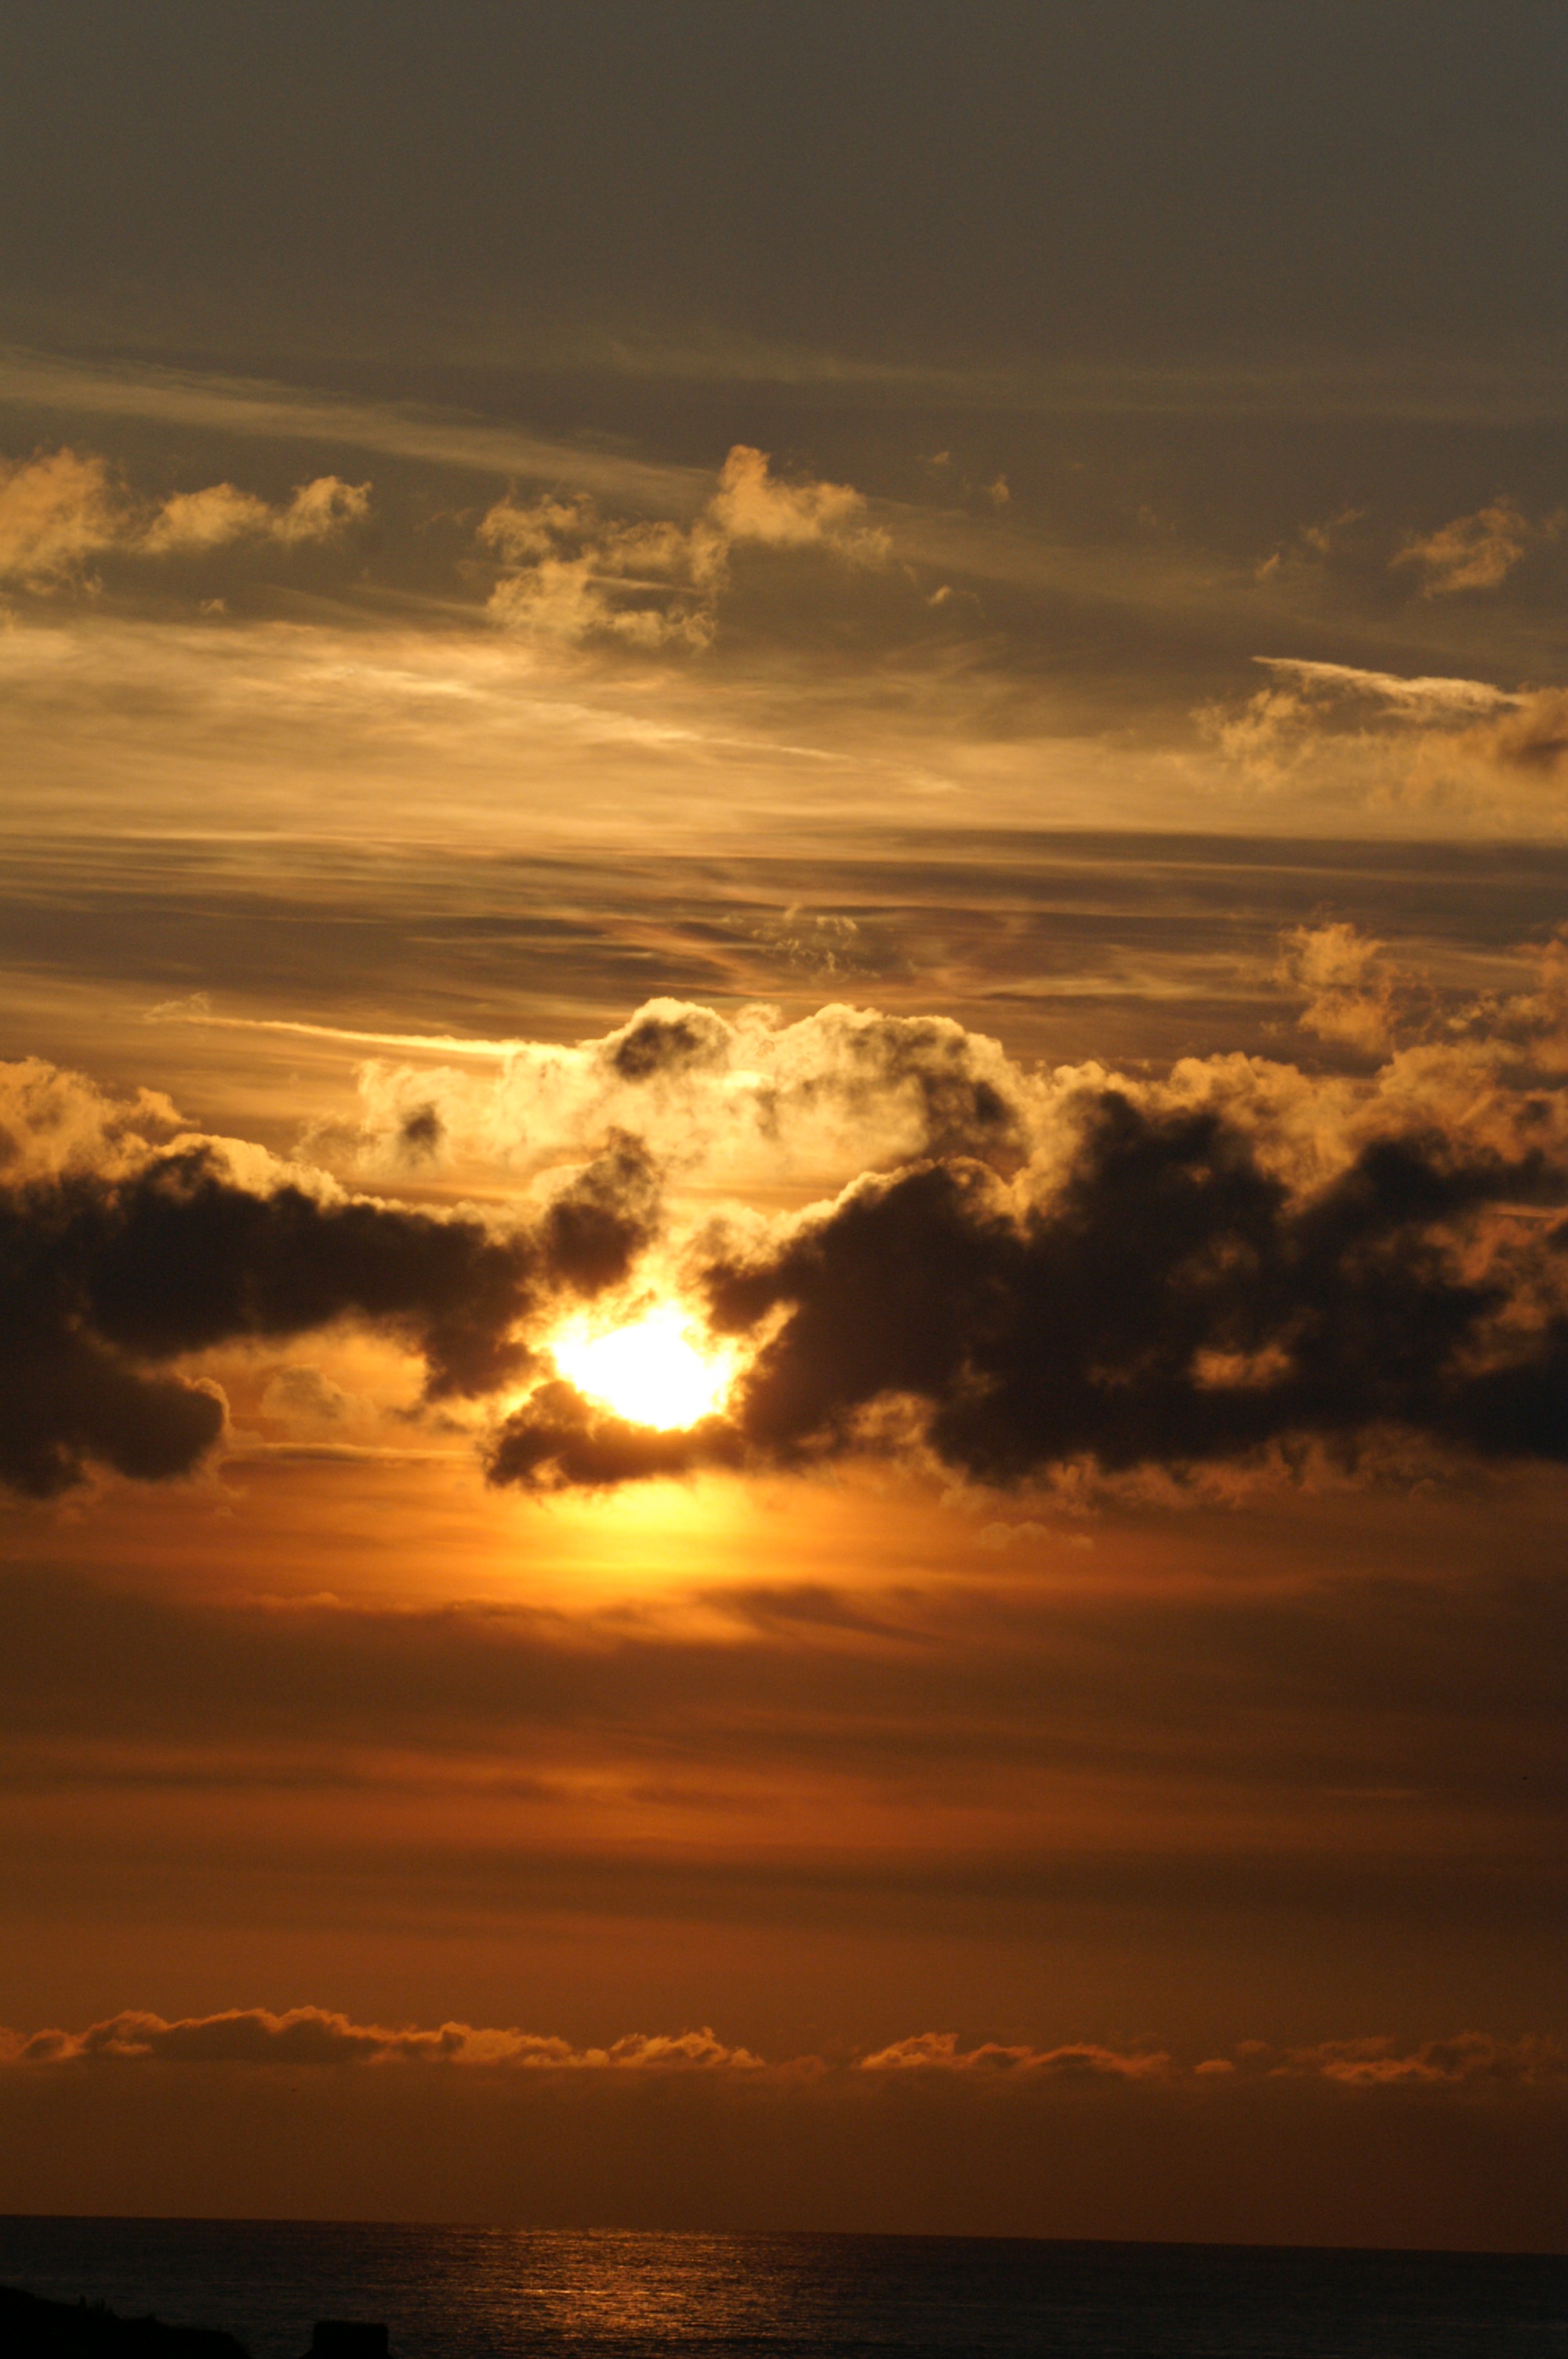
landscape, sea, ocean, horizon, cloud, sky, sun, sunrise, sunset, sunlight, morning, dawn, atmosphere, dusk, evening, twilight, romantic, provence, marseille, afterglow, dark clouds, south of france, dark sky, light rays, orange red sky, red sky at morning